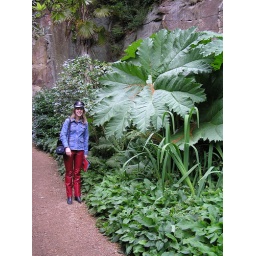
Yes, I spotted on of the little people trying to hide in amongst the plants